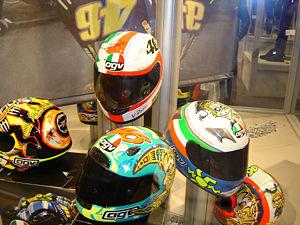
Valentino Rossi, né le 16 février 1979 à Urbino en Italie, est un pilote de vitesse moto.
Amisano Gino Valenza ou AGV SpA est une société italienne, fondée en 1947, spécialisée dans la fabrication de casques de moto. Elle est implantée à Alexandrie, dans le Piémont.